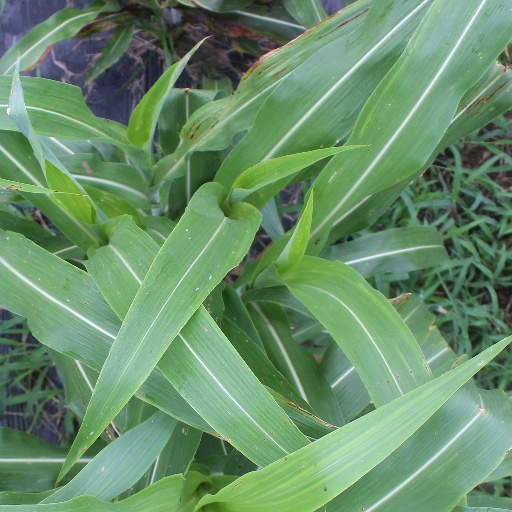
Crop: sorghum